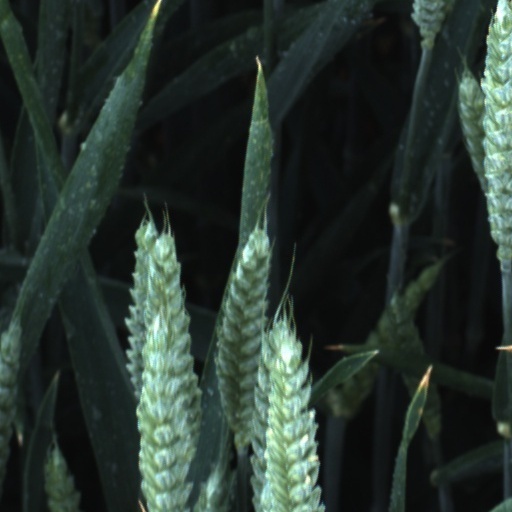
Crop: wheat